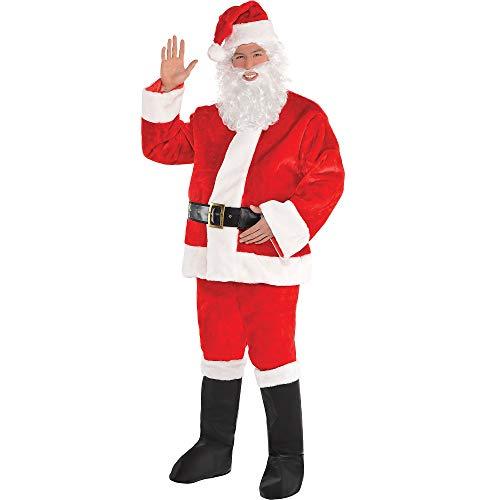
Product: amscan Red Plush Santa Suit - XXX-Large (Up to 58" Chest)
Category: Clothing, Shoes & Jewelry | Costumes & Accessories | Men | Costumes & Cosplay Apparel | Costumes
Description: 1 Santa suit.
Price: $103.99
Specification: ProductDimensions:16x5x0.7inches|ItemWeight:5.4pounds|ShippingWeight:5.55pounds(Viewshippingratesandpolicies)|ASIN:B077SQH4KT|Itemmodelnumber:8400968|Manufacturerrecommendedage:0-10years